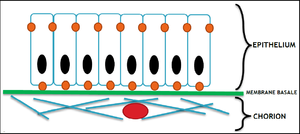
Organisation d'une muqueuse (épithélium, membrane basale et chorion). En rouge, un vaisseau qui va nourrir l'épithélium grâce au chorion.
Une muqueuse est une mince couche de tissu constituée d'un épithélium, et de tissu conjonctif sous-jacent qui se nomme chorion. Les muqueuses tapissent les cavités du corps qui sont en continuité avec la peau. Épithélium et chorion sont séparés par une lame basale. L'infection d'une muqueuse est appelée « mucite ».